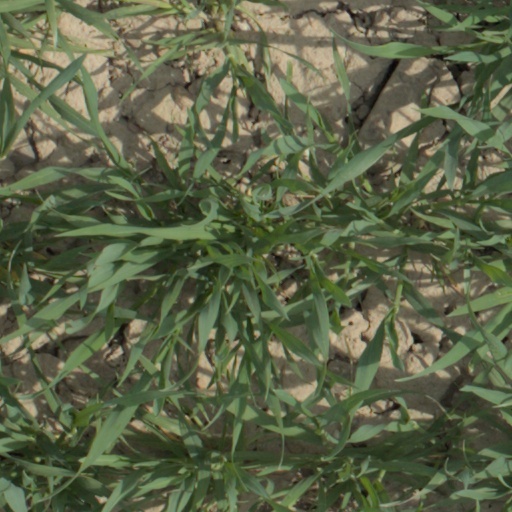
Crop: wheat